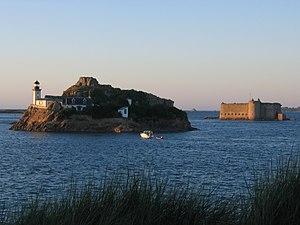
Le château du Taureau est situé dans la commune de Plouezoc'h à l'entrée de la baie de Morlaix dans le Finistère. Il est proche de Carantec. Il a été classé monument historique par arrêté du 29 juillet 1914.